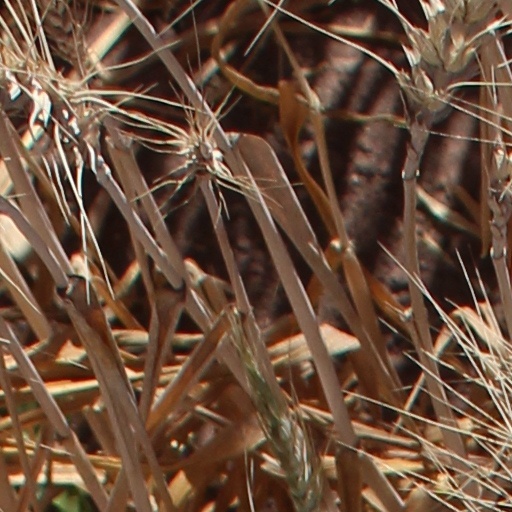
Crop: wheat